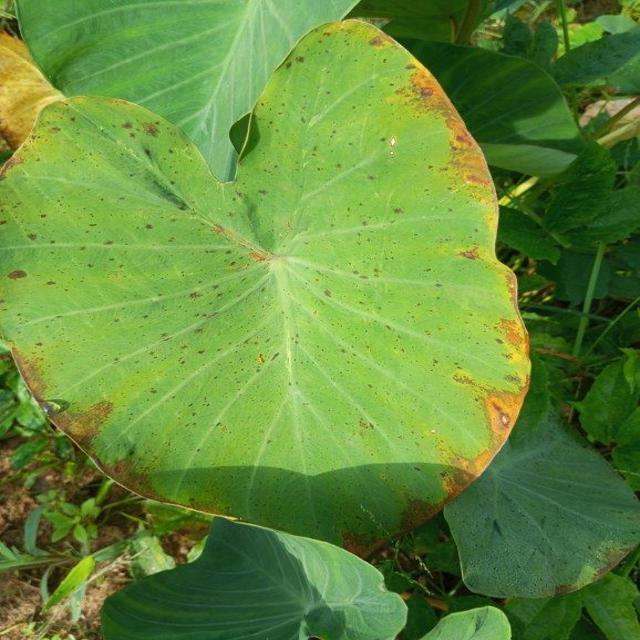
Label: Mid_Blight